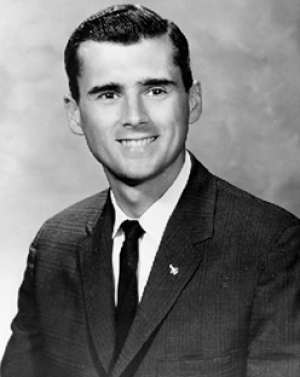
Roger Bruce Chaffee, né le 15 février 1935 à Grand Rapids et mort le 27 janvier 1967 à Cap Canaveral, est un pilote américain, officier de la United States Navy, sélectionné comme astronaute dans le cadre du programme Apollo.